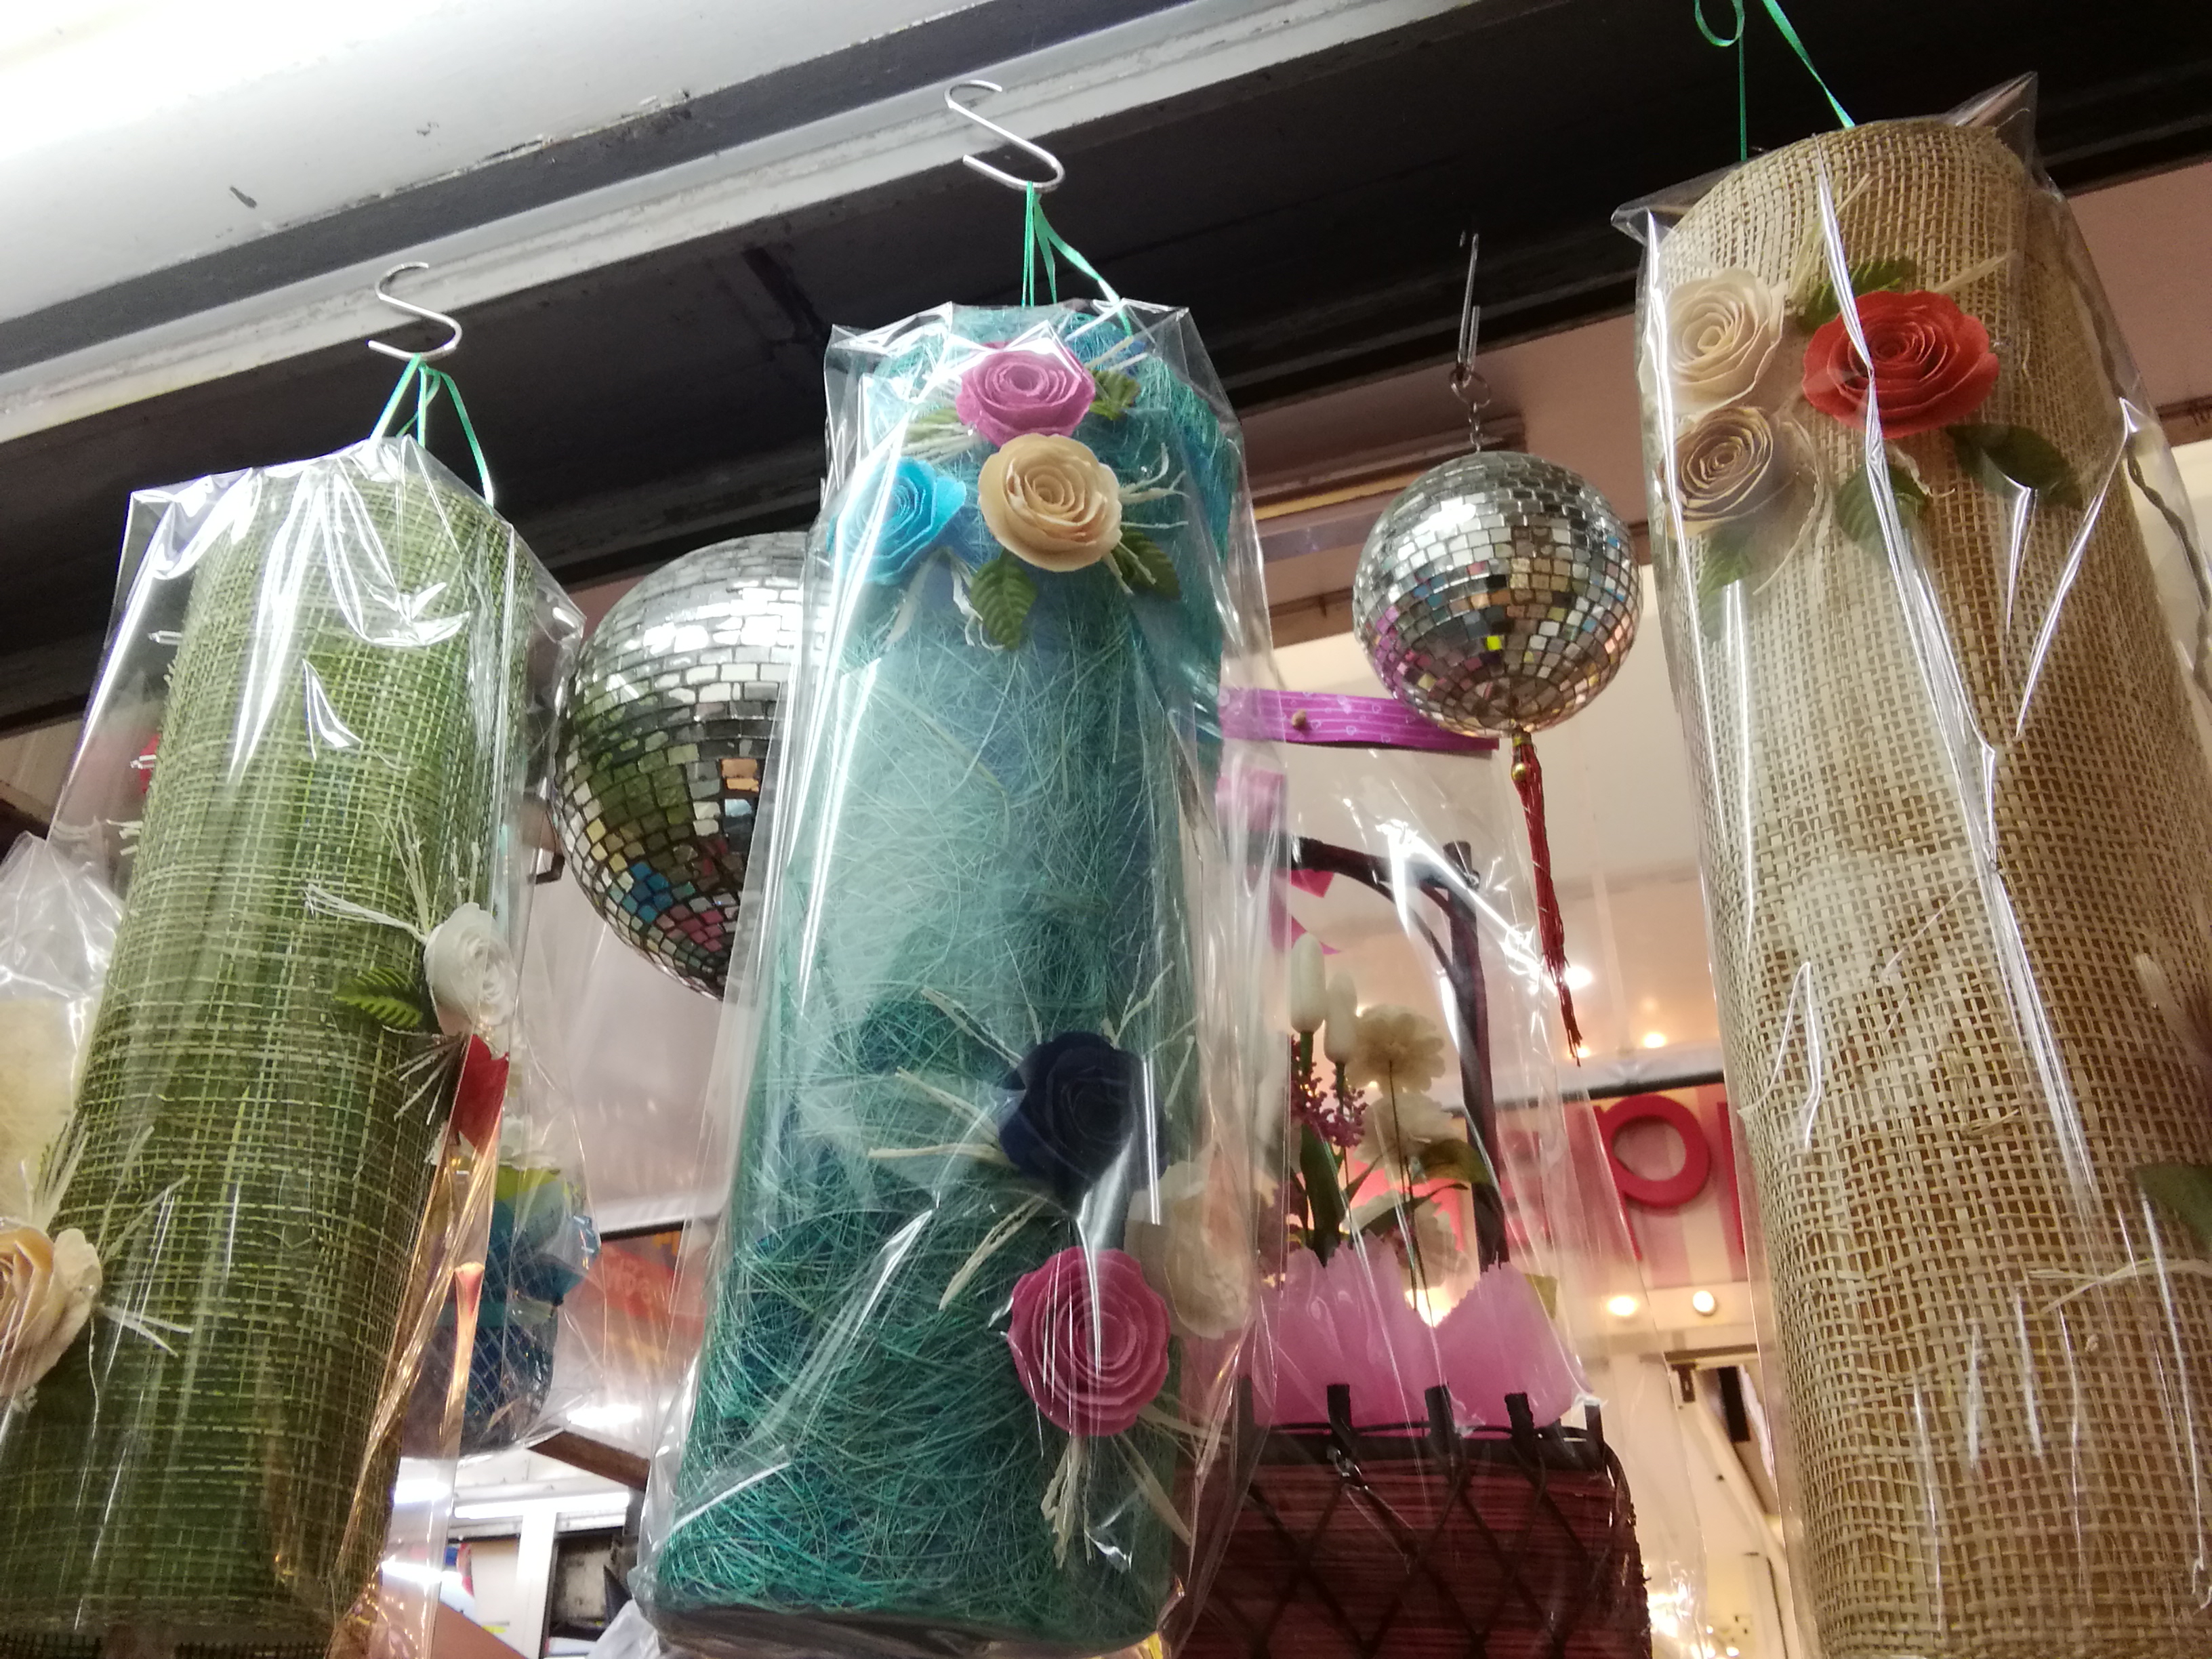
arts, crafts, handmade, decoration, lamp, floral, design, hanging, textile, room, dress, interior design